Martin Hilský

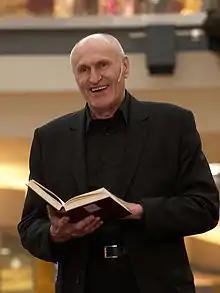
Martin Hilský

Prof. Martin Hilský (born 8 April 1943 in Prague) is professor emeritus of English literature at Charles University in Prague and a translator.